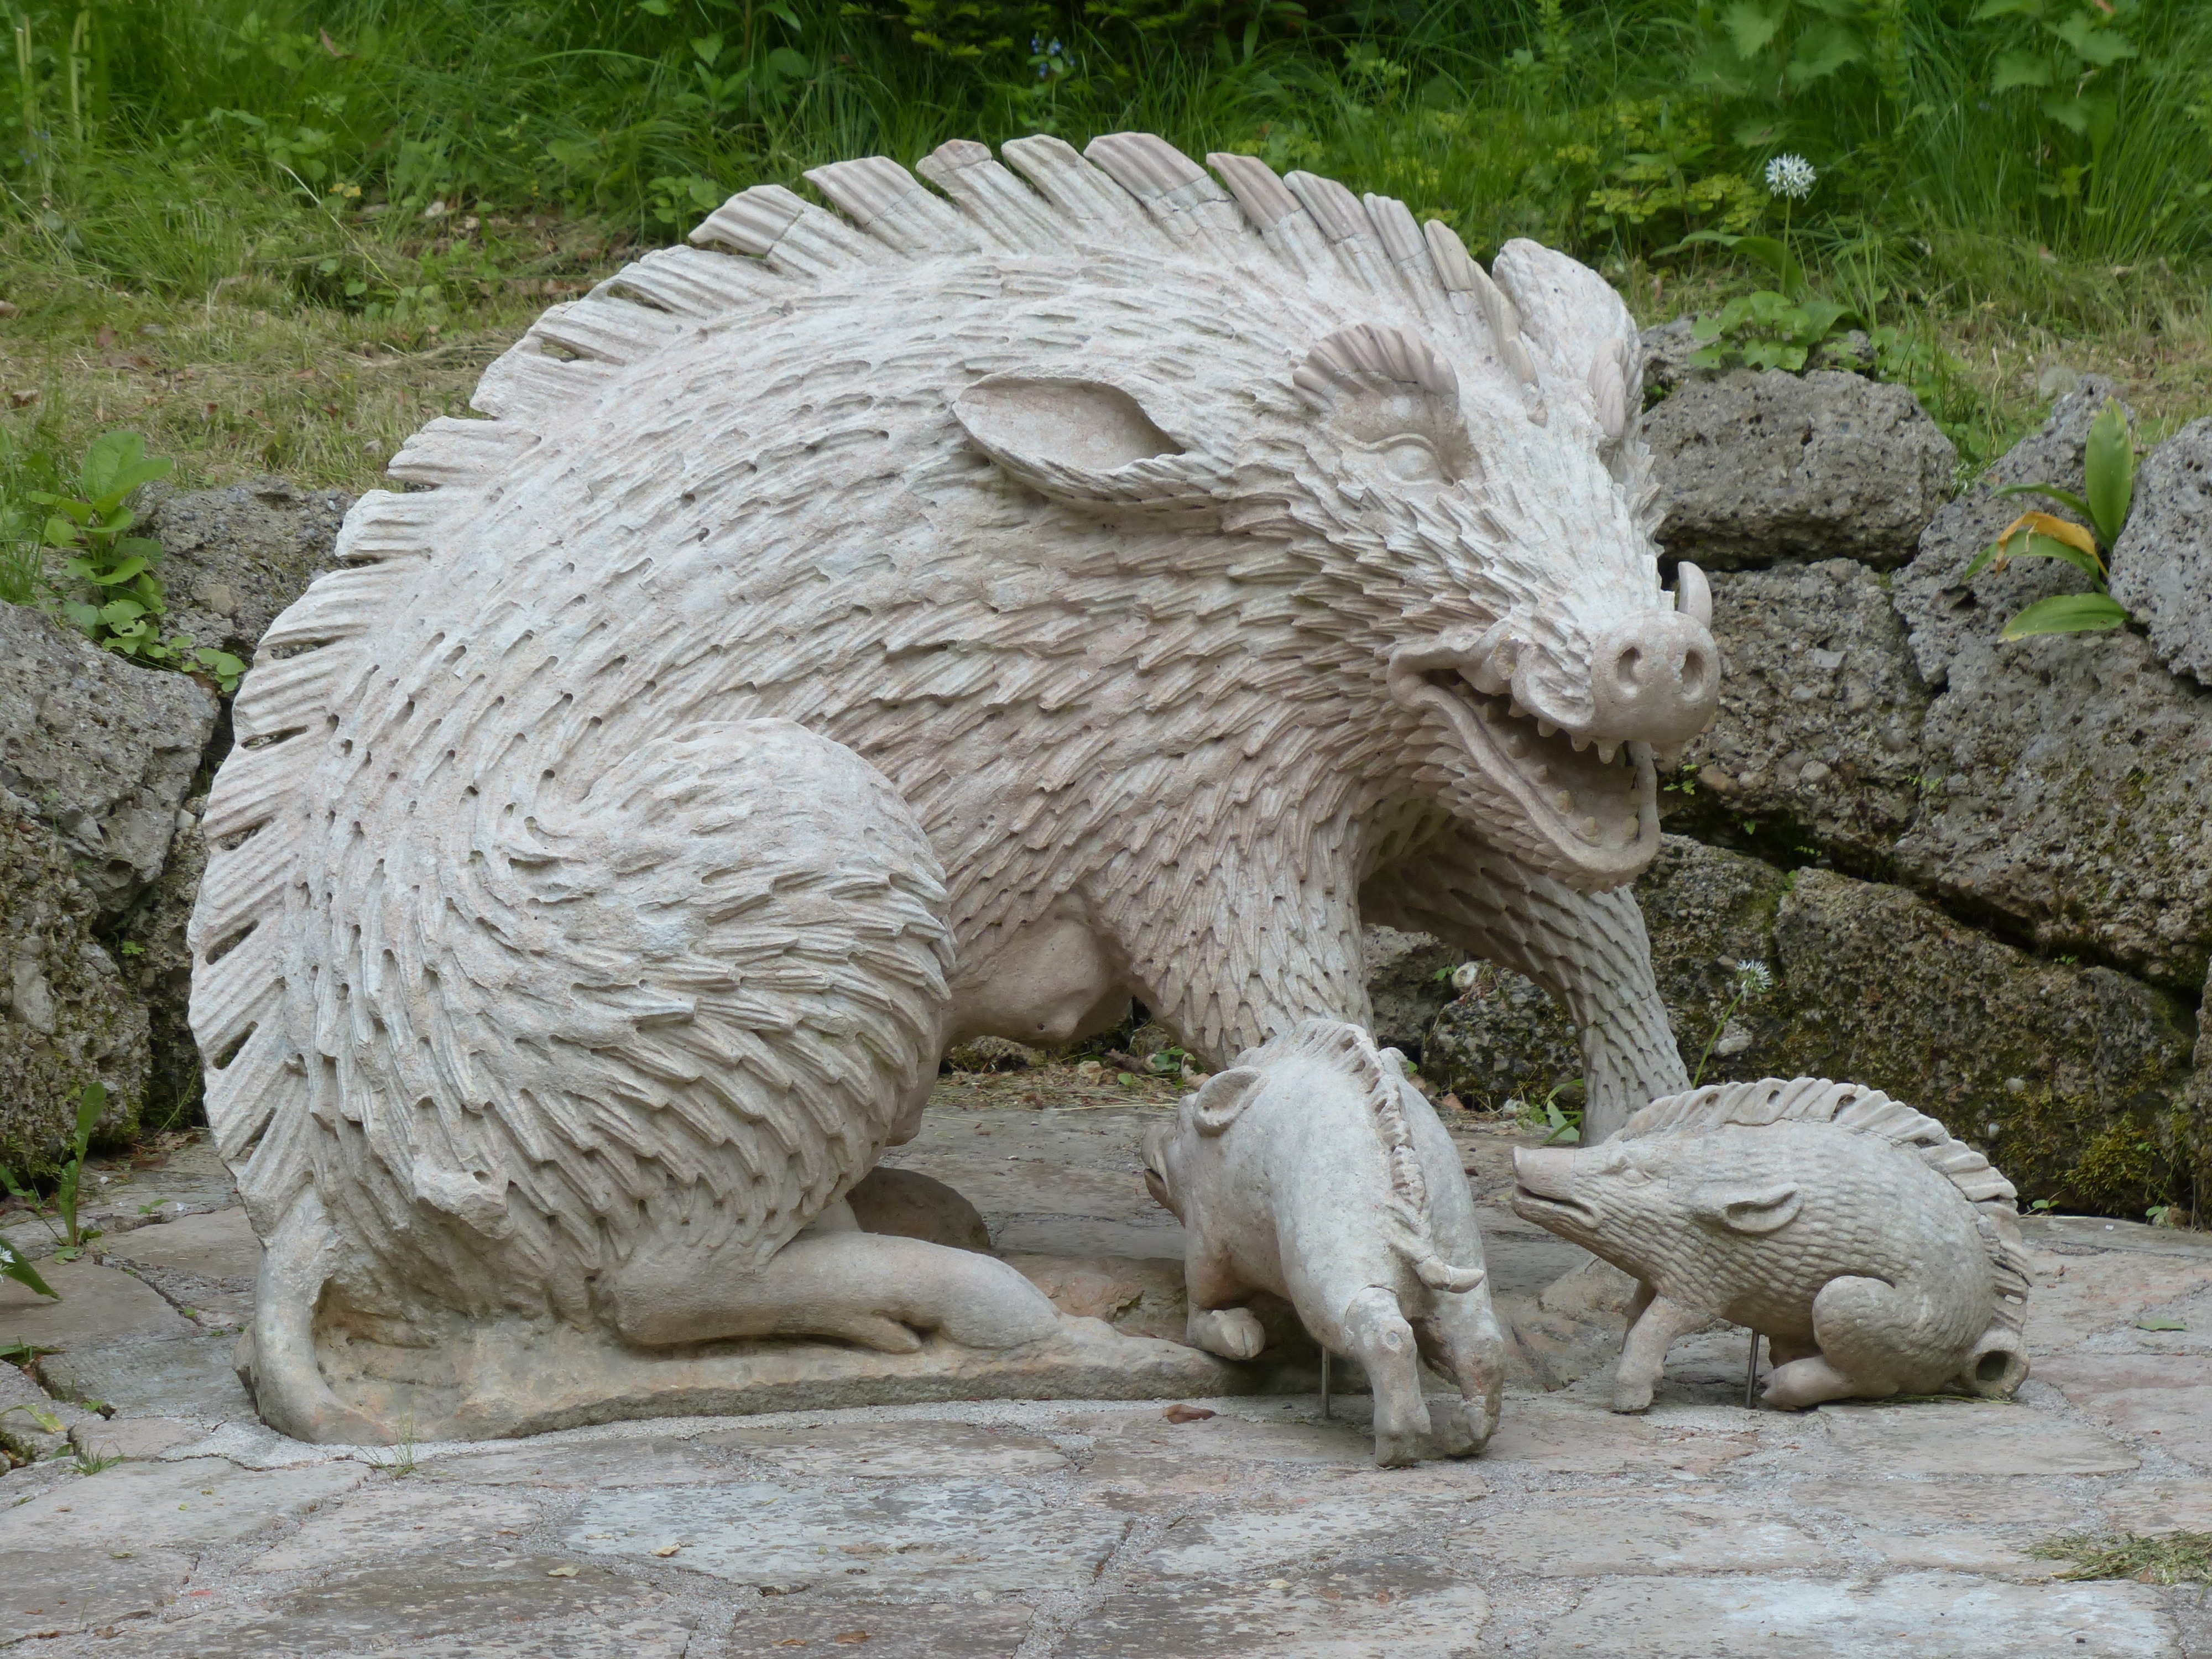
bird, wildlife, statue, zoo, sheep, fauna, austria, boar, sculpture, art, vertebrate, pig, carving, salzburg, stone figure, hellbrunn